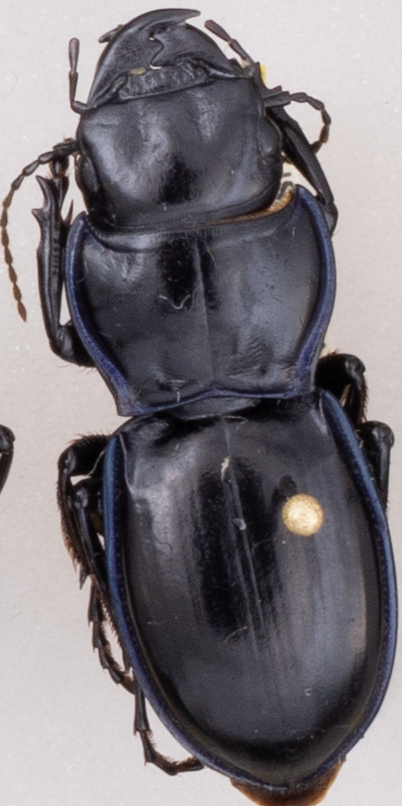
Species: Pasimachus elongatus
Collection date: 2022-09-14
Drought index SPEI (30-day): -0.408
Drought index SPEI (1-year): -0.54
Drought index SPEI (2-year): -0.39